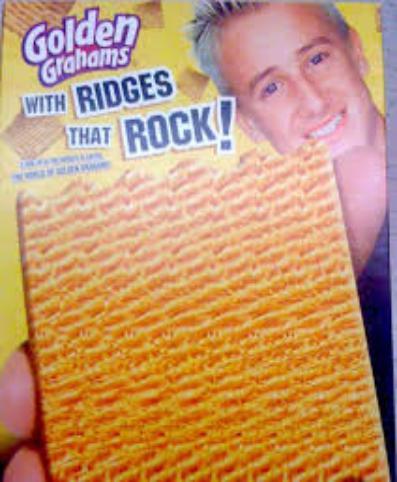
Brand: Golden Grahams
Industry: Food